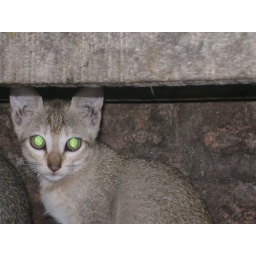
a cat living in our house